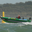
Label: ship